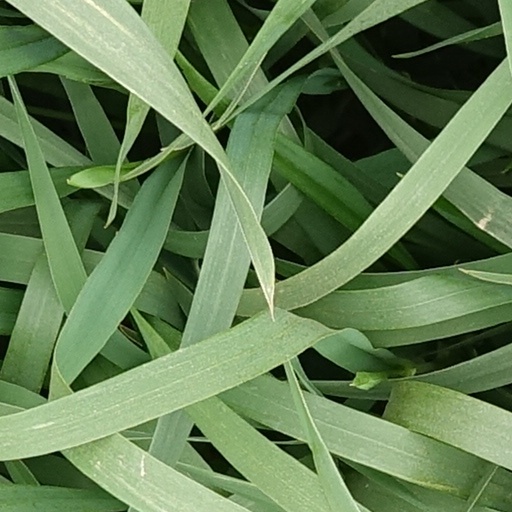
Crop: wheat